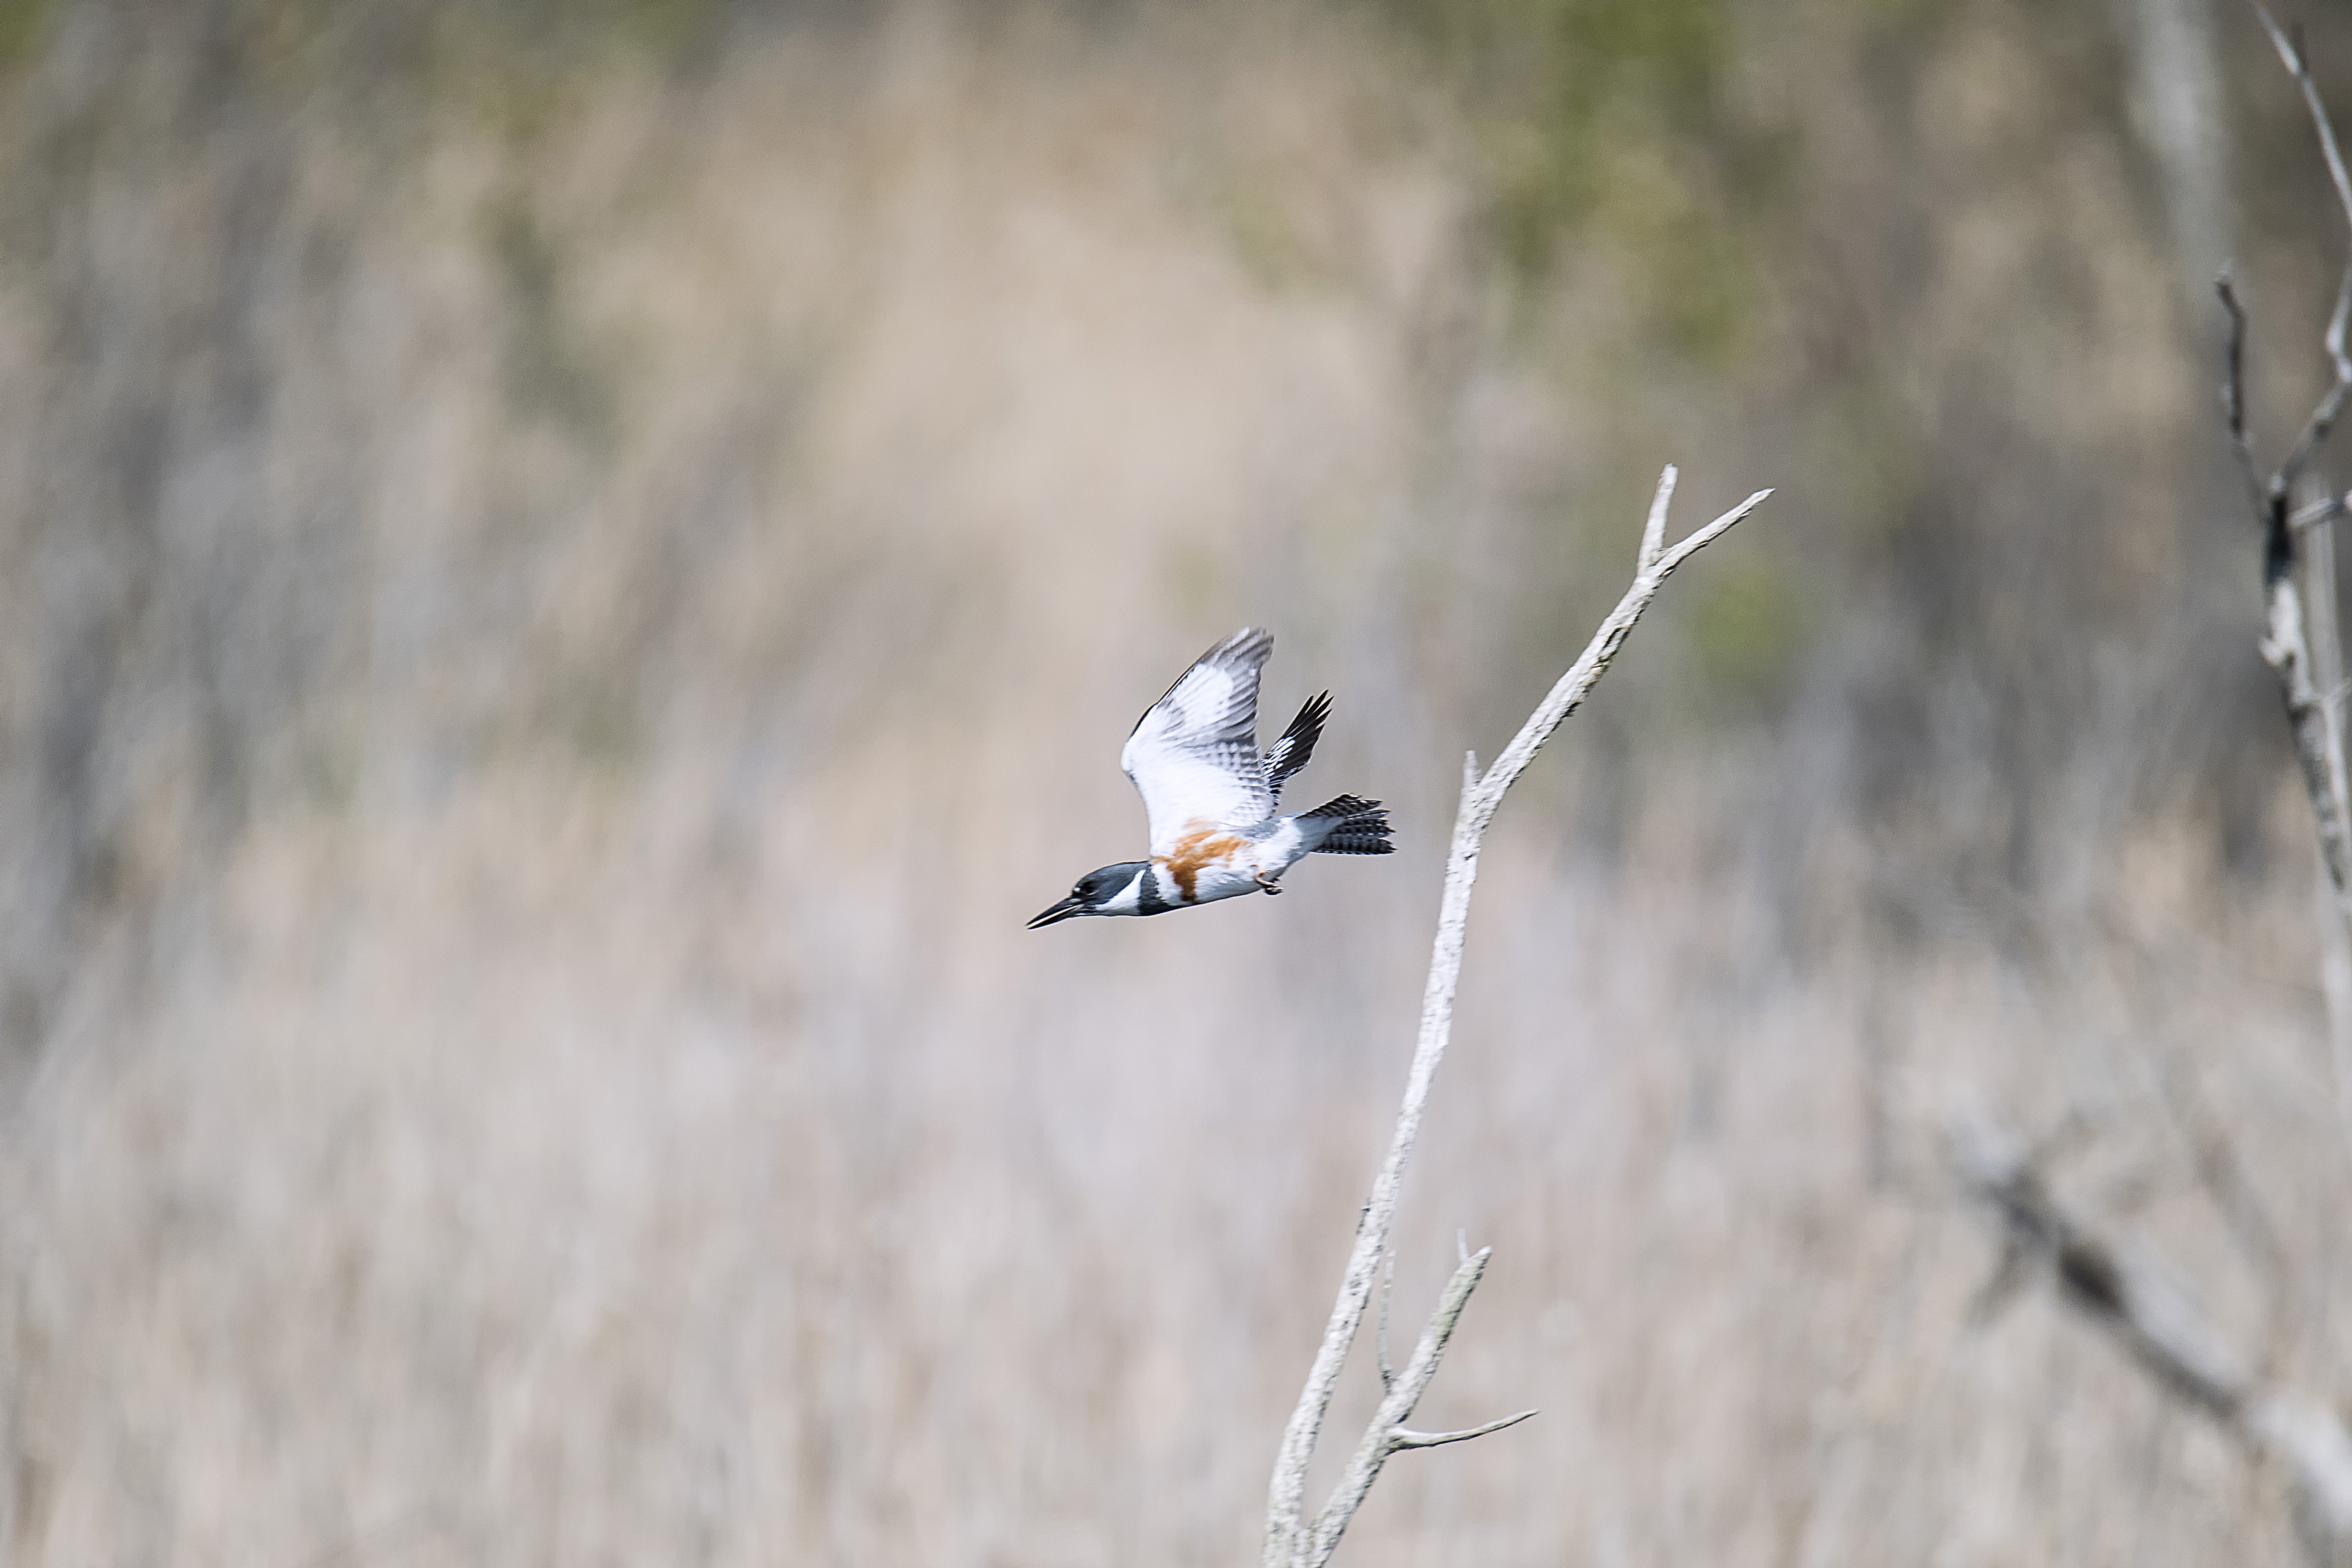
bird, wing, wildlife, fauna, canada, vertebrate, quebec, martin, kingfisher, water bird, sherbrooke, oiseau, belted, p cheur, dam rique, perching bird